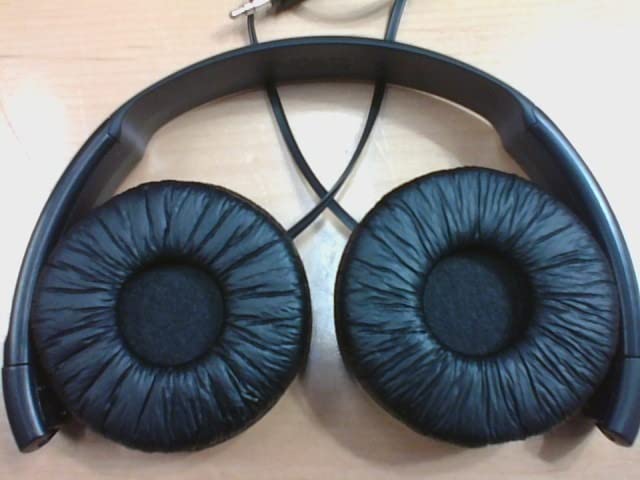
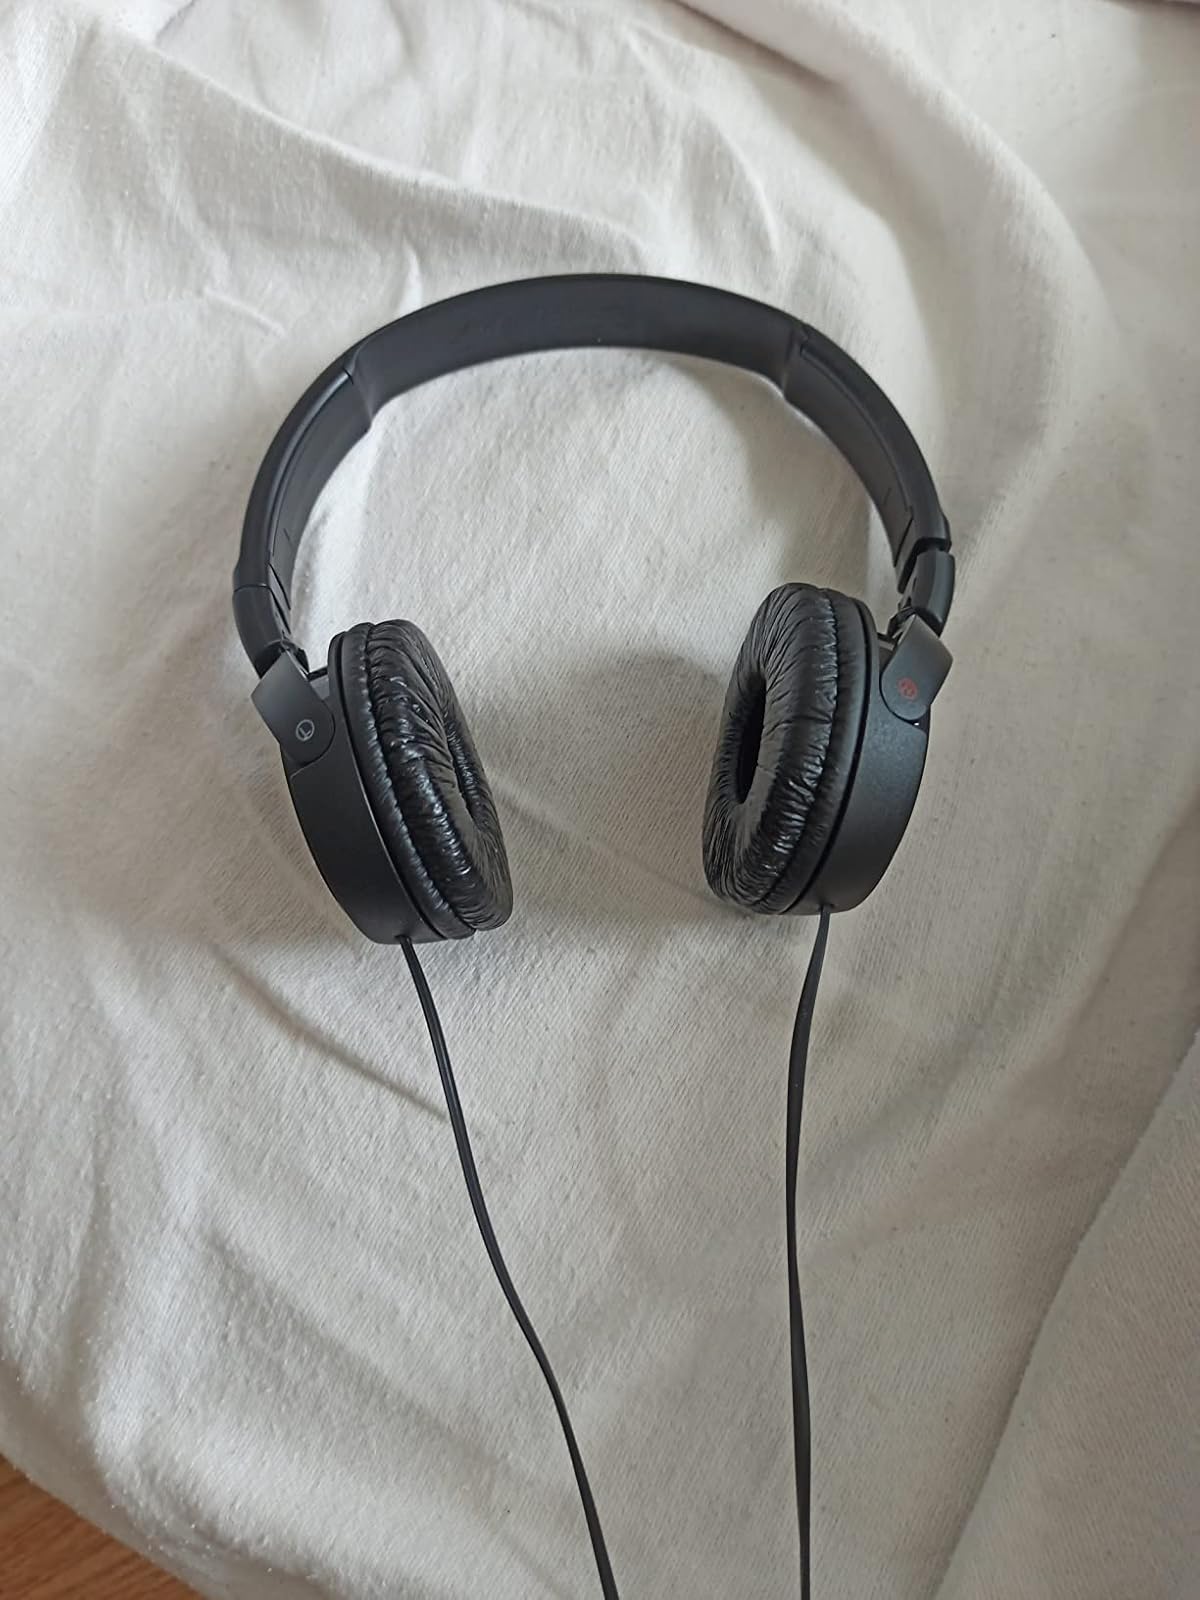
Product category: headphones
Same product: yes